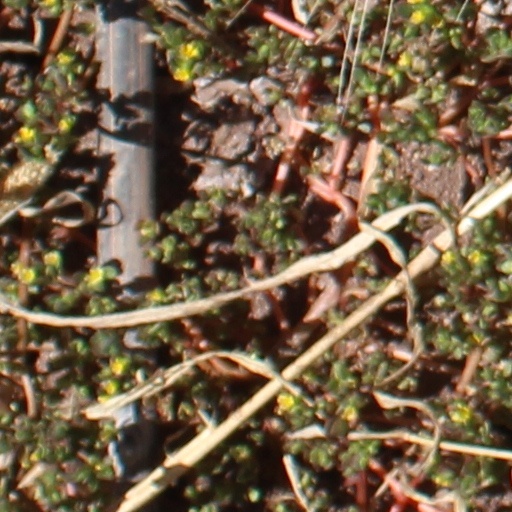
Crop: wheat